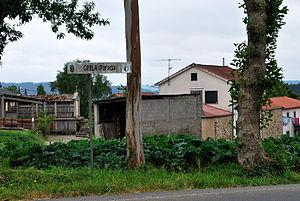
Isabel Zendal Gómez était une infirmière espagnole d’origine galicienne.